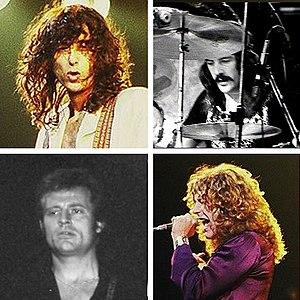
Led Zeppelin [lɛd ˈˈzɛpələn] est un groupe de rock britannique, originaire de Londres, en Angleterre. Il est fondé en 1968 par Jimmy Page, avec Robert Plant, John Paul Jones et John Bonham, et dissous à la suite de la mort de ce dernier, en 1980. À travers un son dominé par la virtuosité et les riffs de son guitariste, la voix puissante de son chanteur pouvant aller jusqu'à des octaves très élevées, par l'excellence de son bassiste/claviériste/arrangeur ainsi que par la technique, le groove et l'inimitable et si souvent samplée « force de frappe » de son batteur, Led Zeppelin est toujours considéré, quarante ans après sa séparation, comme l'un des plus grands groupes de rock tant pour sa réussite artistique, son succès commercial que pour son influence et son prestige.